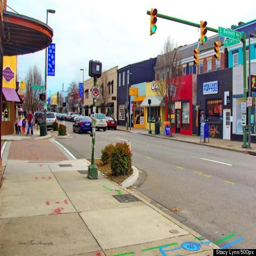
this is the thing you must do in every state - for when i make a road trip